African spurred tortoise

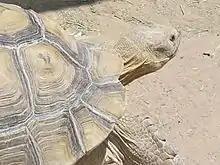
African spurred tortoise at the Las Vegas Zoo

African spurred tortoises are passive and docile pets. They are almost never aggressive and barely ever show territorial behavior. This docile behavior is complemented by their slow speed and silence. Despite their docile attitude, the tortoises should not be handled often as handling will cause stress, which can lead to health problems and premature death. Being off the ground or constantly carried can cause them to become stressed. Stressed tortoises may urinate or defecate, try to get away, hide in the shell, and hiss. They are also very curious and can end up stuck on their backs, needing help getting flipped back over. African Spurred Tortoises have a lifespan of around 70 years, which means that they are a long term commitment.